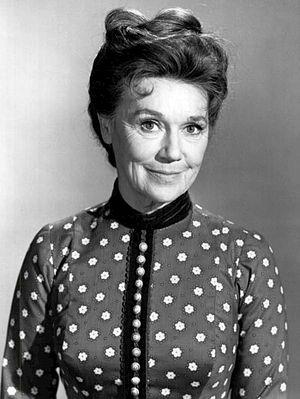
Jeanette Nolan est une actrice américaine, née le 30 décembre 1911 à Los Angeles, ville où elle est morte le 5 juin 1998.